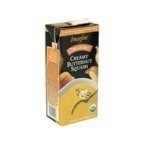
Item Name: IMAGINE SOUP BUTTERNUT SQUASH ORG, 32 OZ
Value: 32.0
Unit: Ounce

Price: 4.975